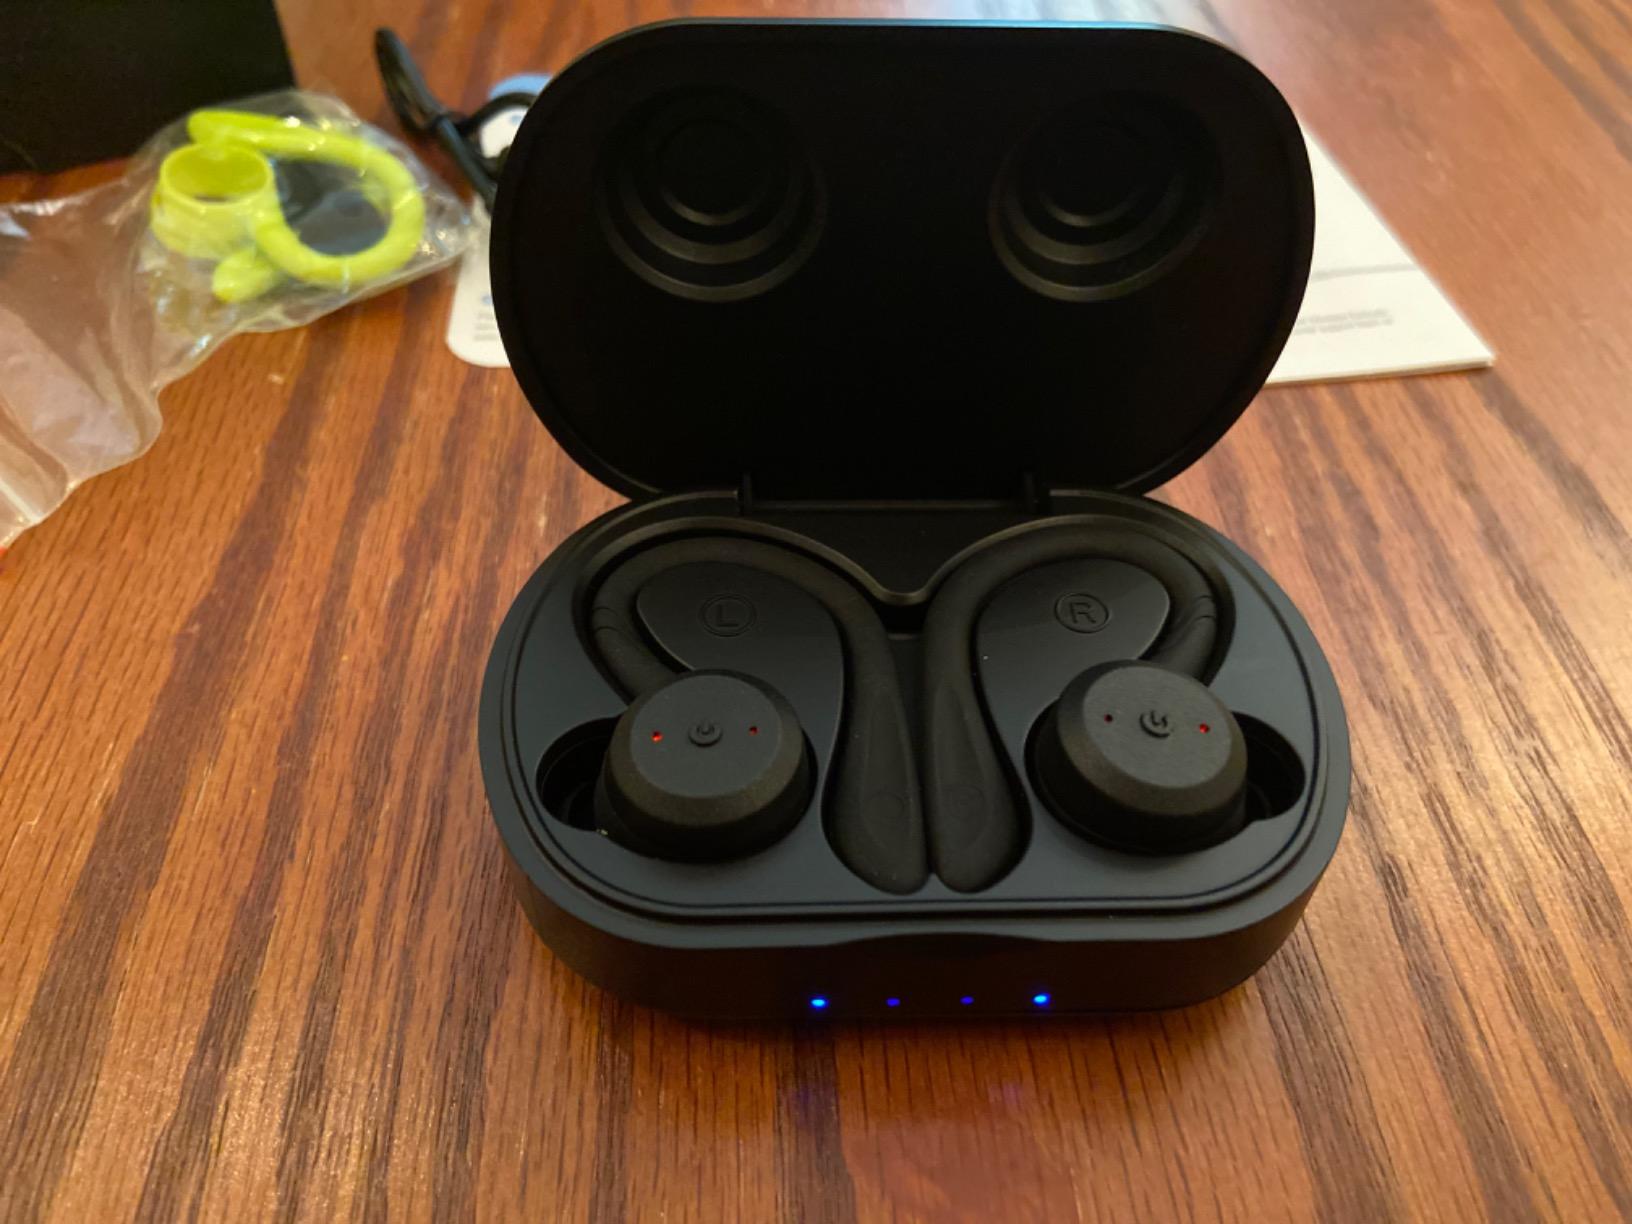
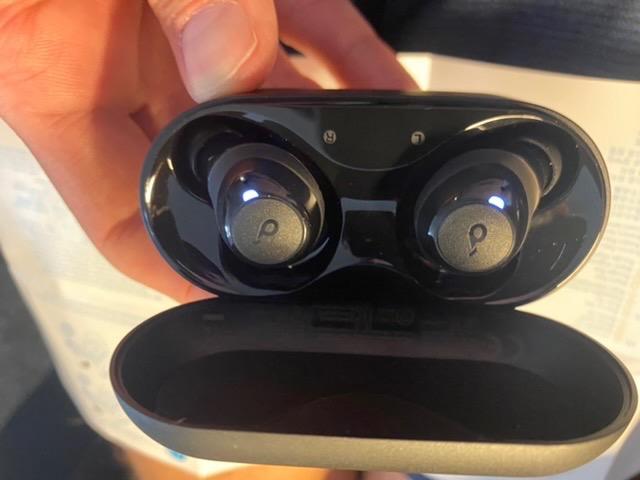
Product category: earbuds
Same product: no